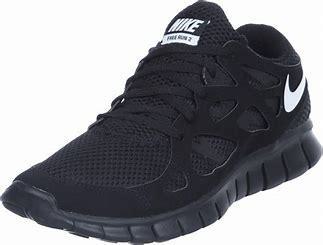
Brand: Nike
Model: Free Run 2